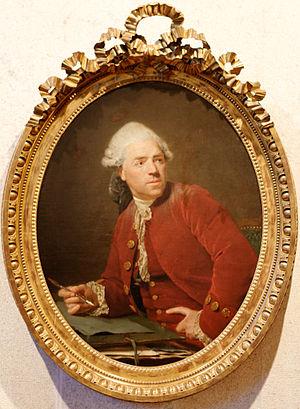
Nicolas-Bernard Lépicié, Autoportrait, vers 1777. Huile sur toile, Lisbonne, musée Calouste Gulbenkian. Inv 2386
Nicolas-Bernard Lépicié, né le 16 juin 1735 à Paris où il est mort le 15 septembre 1784, est un peintre français.